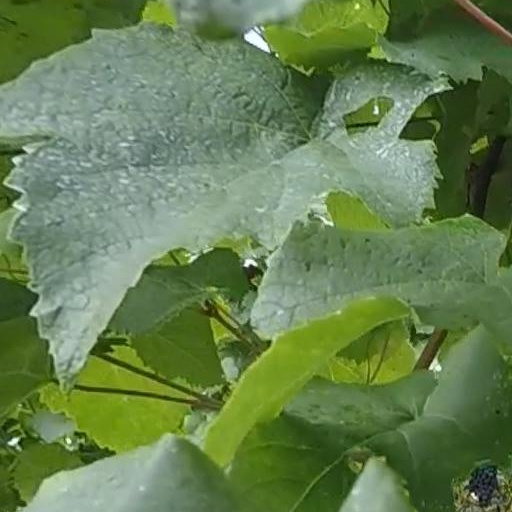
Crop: grape